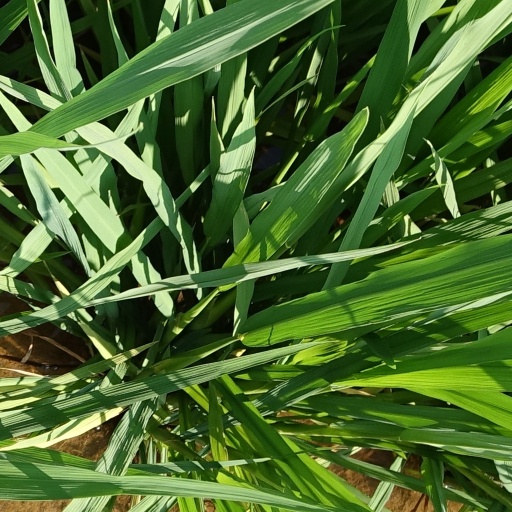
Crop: rice